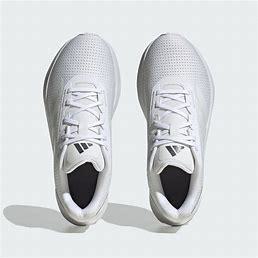
Brand: Adidas
Model: Duramo SL